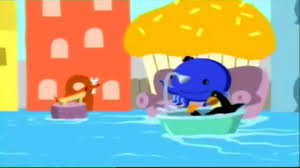
Portrait style: Cartoon Portrait